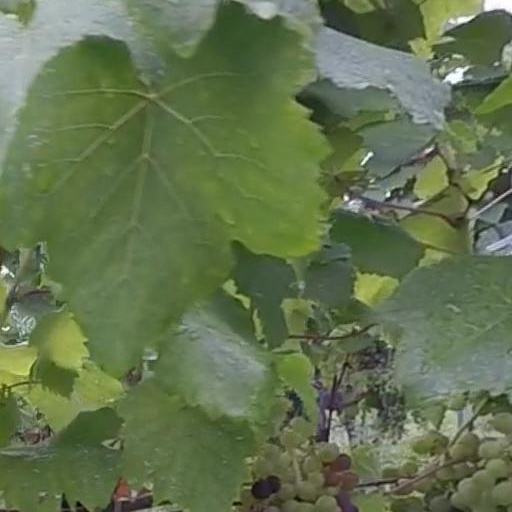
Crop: grape